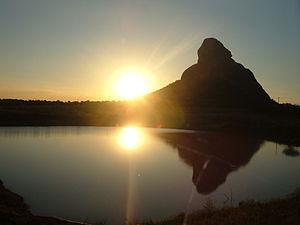
Pé de Serra est une municipalité de l'État brésilien de Bahia, située dans le sisal, microrégion de Serrinha. Elle a été émancipée le 20 mars 1985 et sa population actuelle, selon le recensement de l'IBGE en 2013, est de 14 478 habitants et sa superficie est de 558 km².